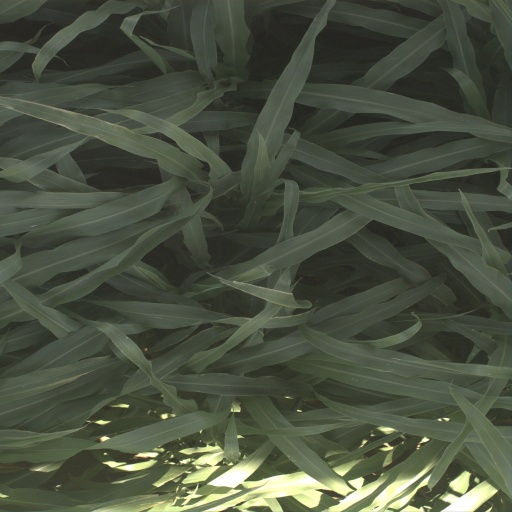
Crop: sorghum